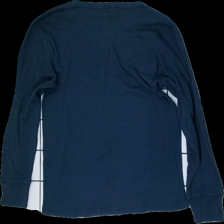
View: back
Type: Sweater
Category: Unisex
Brand: Missing
Colors: Blue
Material: 65% polyester, 35% cotton
Cut: Regular
Season: All
Damage: washed out
Price range: <50
Recommended usage: Export
Comment: labels for brand and size way too faded to read